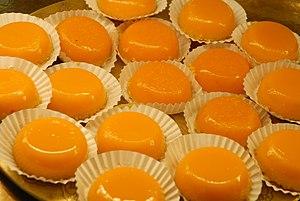
Les Brisas do Lis est un gâteau traditionnel typique de Leiria, au Portugal.